Pyramid of Khendjer

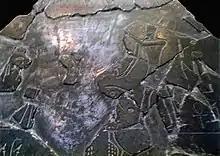
East face of the pyramidion of the pyramid of Khendjer, depicting the king with Atum and Re. Egyptian Museum, Cairo, JE 53045

A small chapel was built immediately adjacent to the north side of the main pyramid, inside the inner enclosure wall. The chapel was raised on a platform and could be reached by two stairways. The north wall of the chapel housed a yellow quartzite false door. The location of this door was unusual as it should have stood on the wall closest to the pyramid, i.e. the south wall rather than the north one. The few surviving fragments of relief from the chapel show standard scenes with offering bearers.